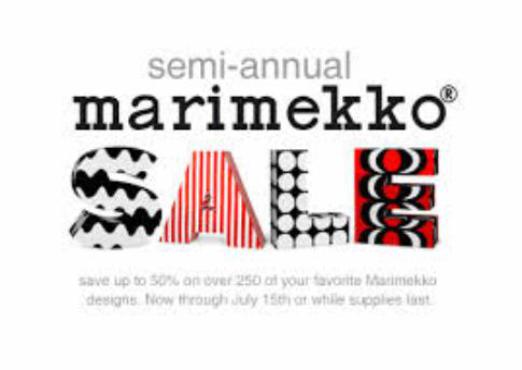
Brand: marimekko
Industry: Necessities